Question: How many teddy bears can be seen in the photo?
Tambaya: Nawa ne adadin ƴar tsana da ake iya gani a cikin hoton?
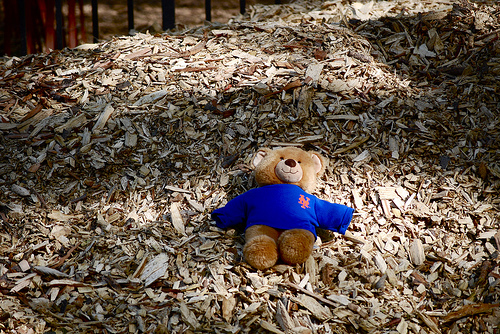
Answer: One.
Amsa: Ɗaya.